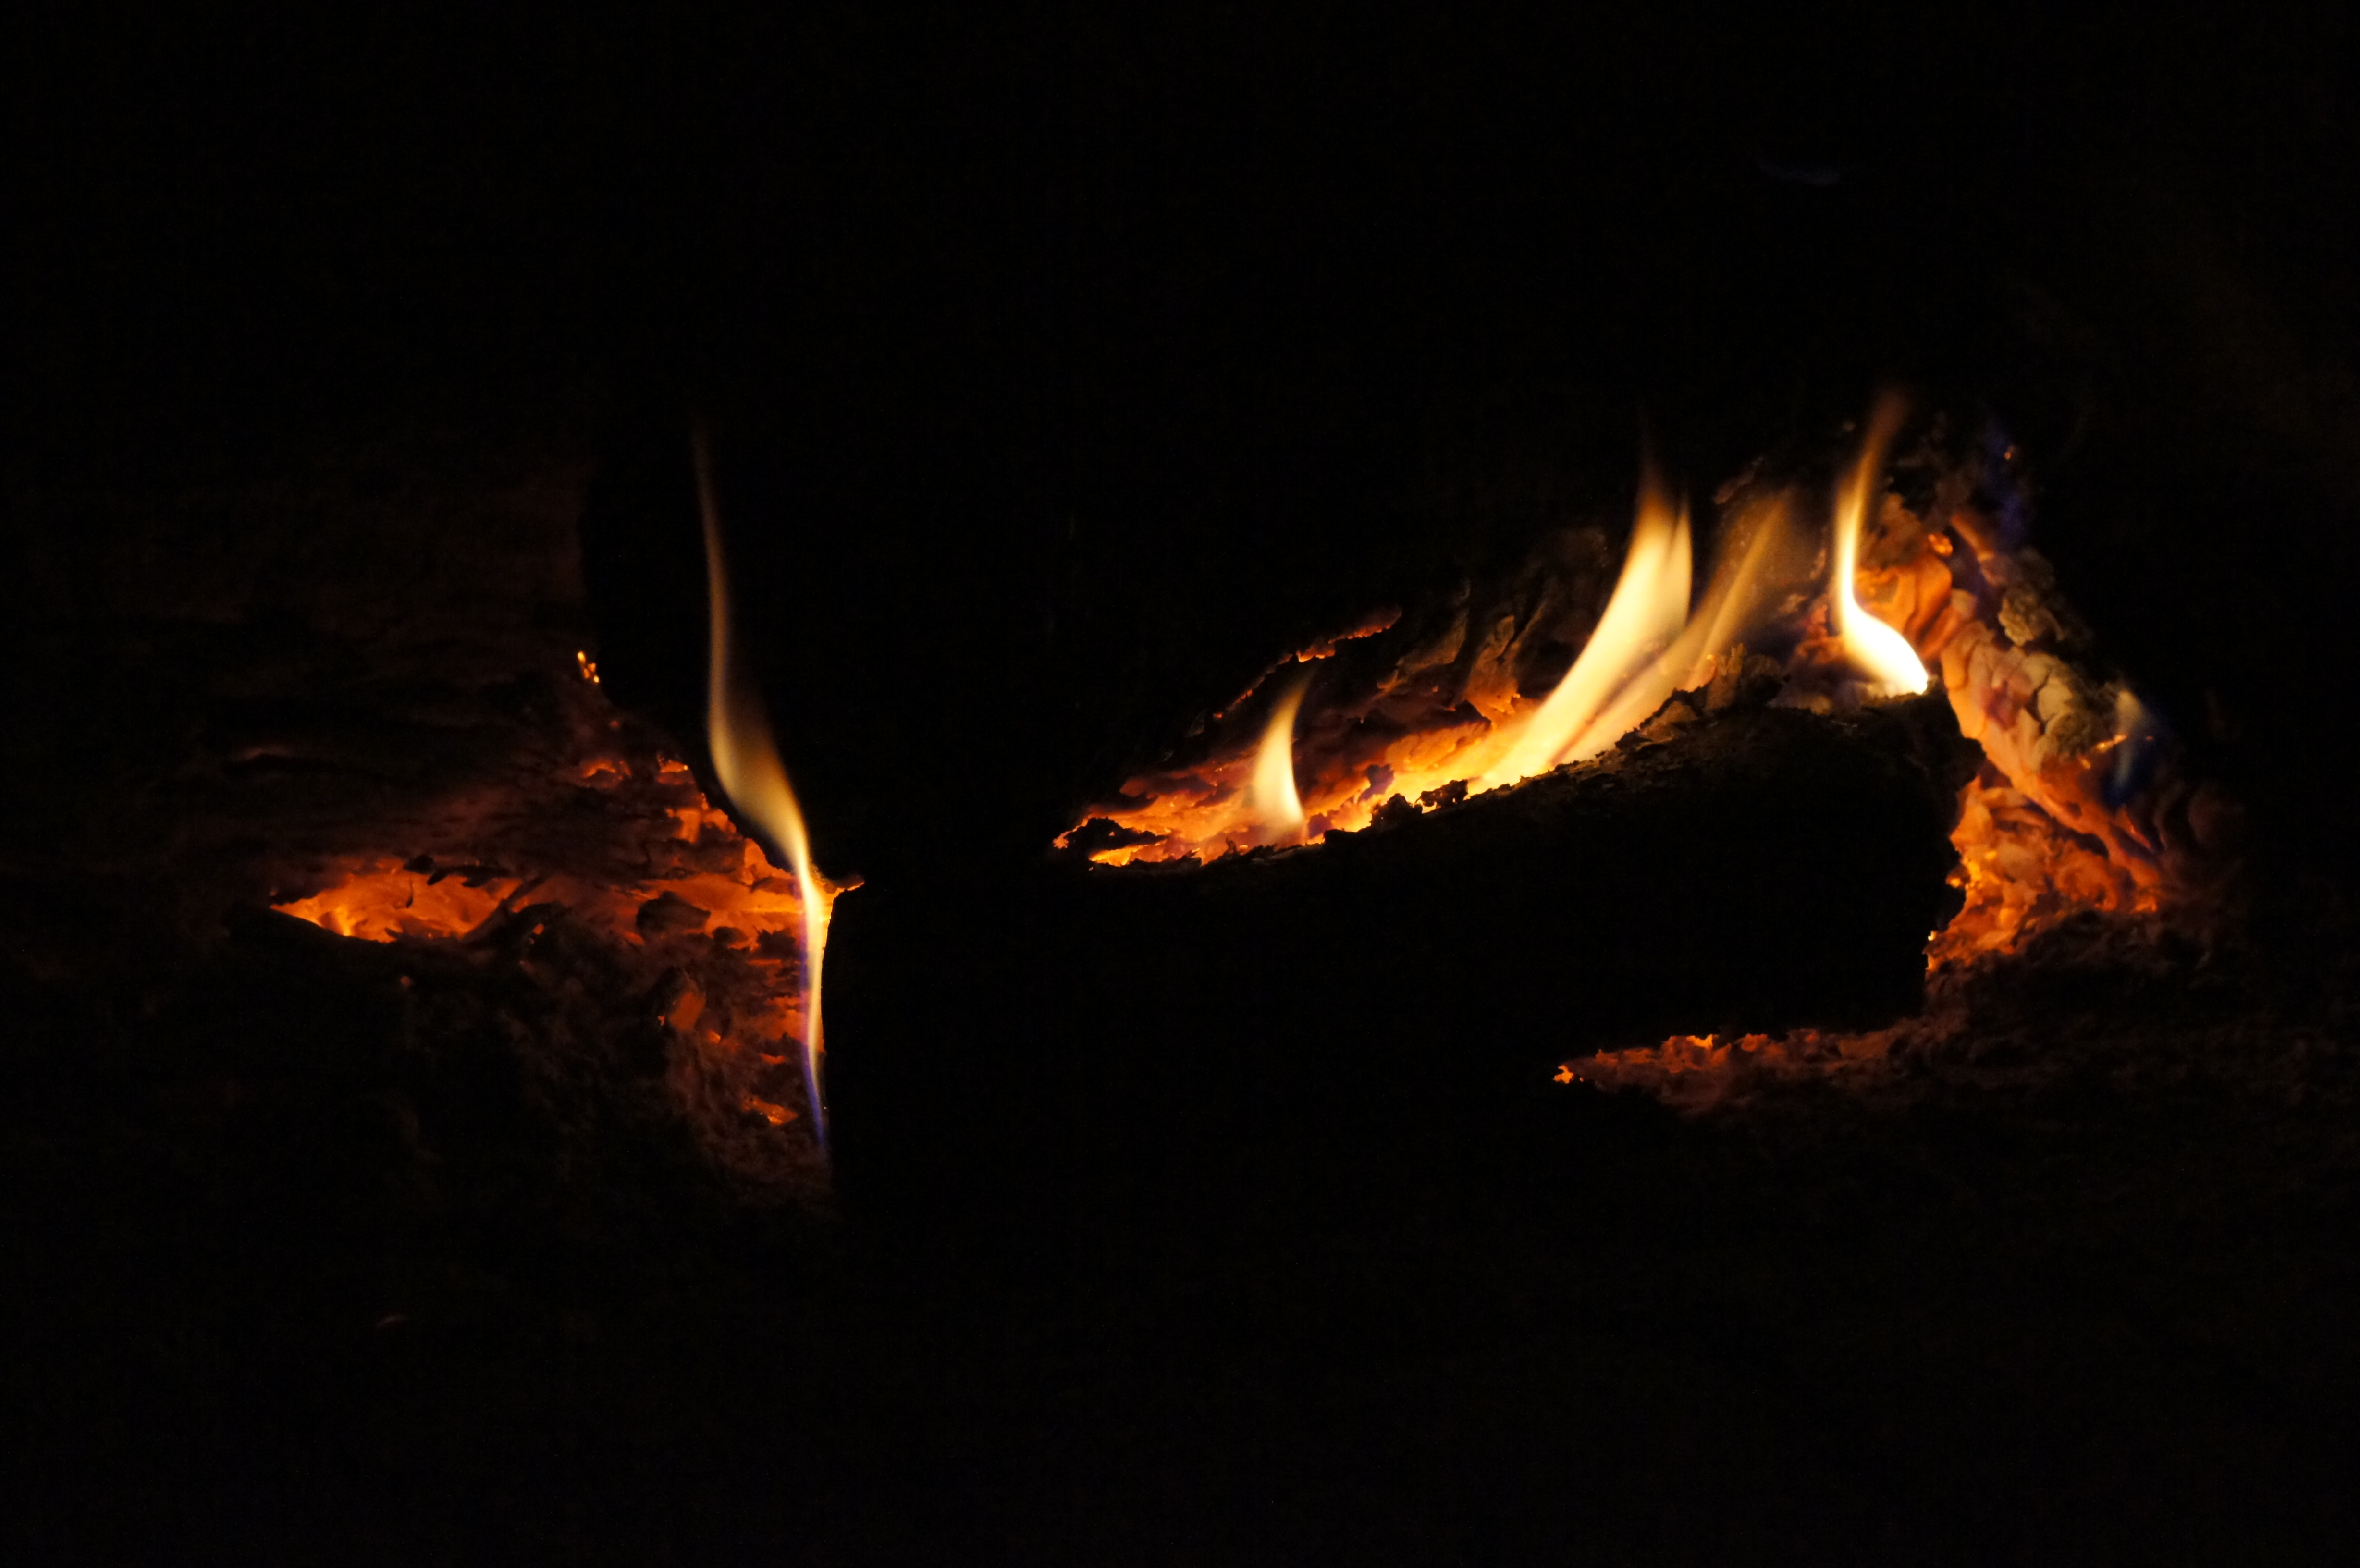
fire, heat, flame, bonfire, atmosphere, campfire, event, geological phenomenon